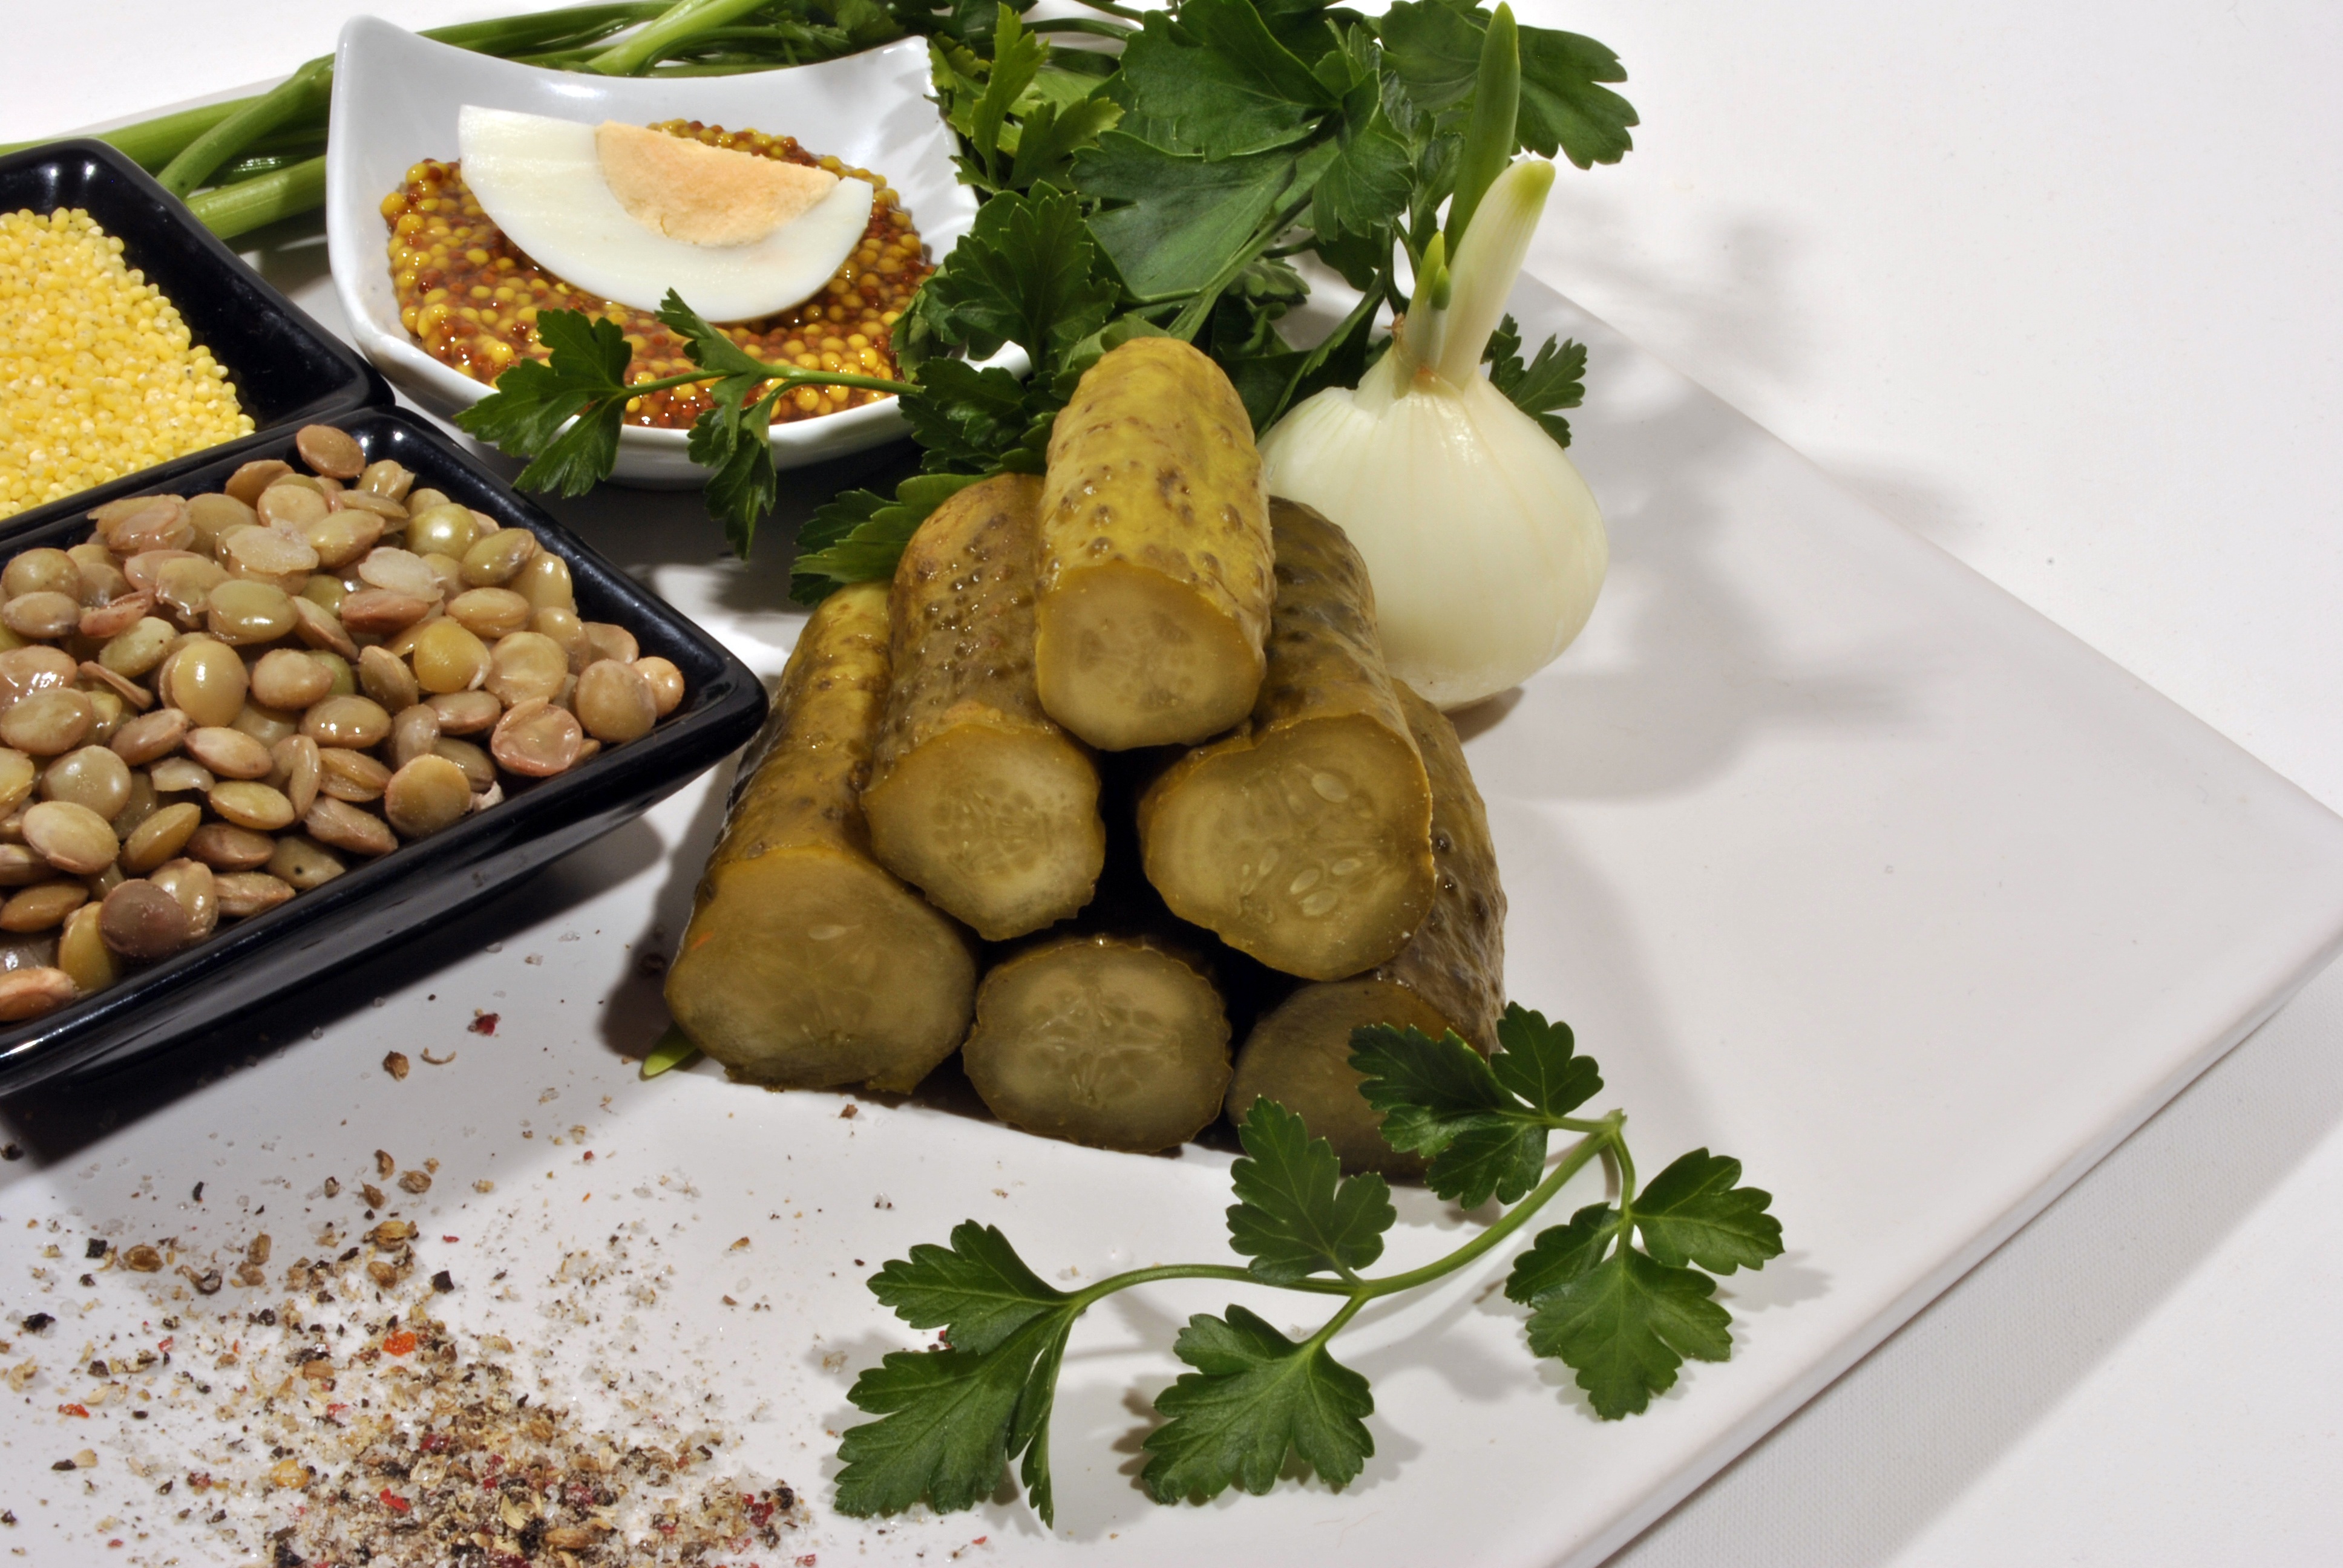
nature, white, leaf, dish, meal, food, green, produce, vegetable, fresh, agriculture, garden, eat, cuisine, egg, eating, vegetation, vegetables, healthy food, vitamins, cucumbers, a vegetable, eco friendly, the cultivation of, hors d oeuvre, lentil